Demon Protocol

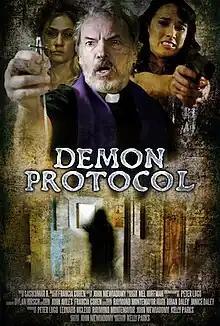
Poster

Demon Protocol is a 2018 supernatural horror film written and directed by Kelly Parks in his feature film debut. The film stars Gary Graham, Sarah Agor, Caroline Amiguet, David Gerrold and Bethany Regan.